Commander-in-Chief Fleet

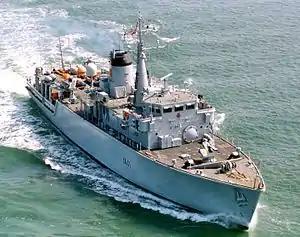
The Hunt-class mine countermeasures vessel leaving port

The Flag Officer Scotland and Northern Ireland (FOSNI) was a vice admiral based at RAF Pitreavie Castle, who commanded the navy's units in Scotland and Northern Ireland and double-hatted as Naval Base Commander at Rosyth, NATO Commander Northern Sub-Area (NORLANT) and Commander Nore Sub-Area Channel (NORECHAN). The main unit under his command was the Mine Countermeasures Flotilla based at Royal Naval Dockyard Rosyth on the Firth of Forth, which was commanded by a commodore. Additionally the Second Flotilla's 3rd Destroyer Squadron was based at RN Dockyard Rosyth. In war FOSNI would have been one of two naval operational commands, with the other being Flag Officer Plymouth.